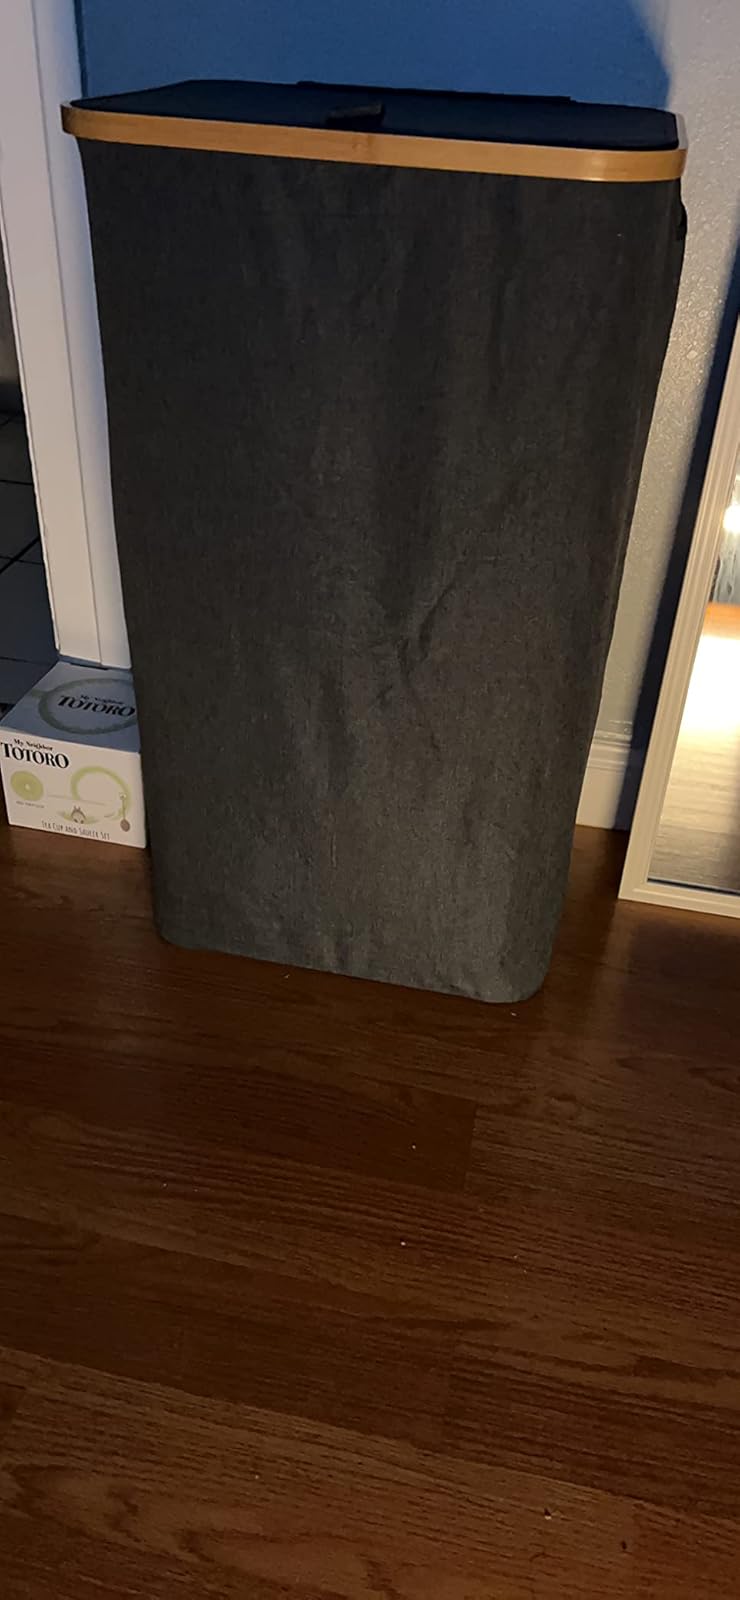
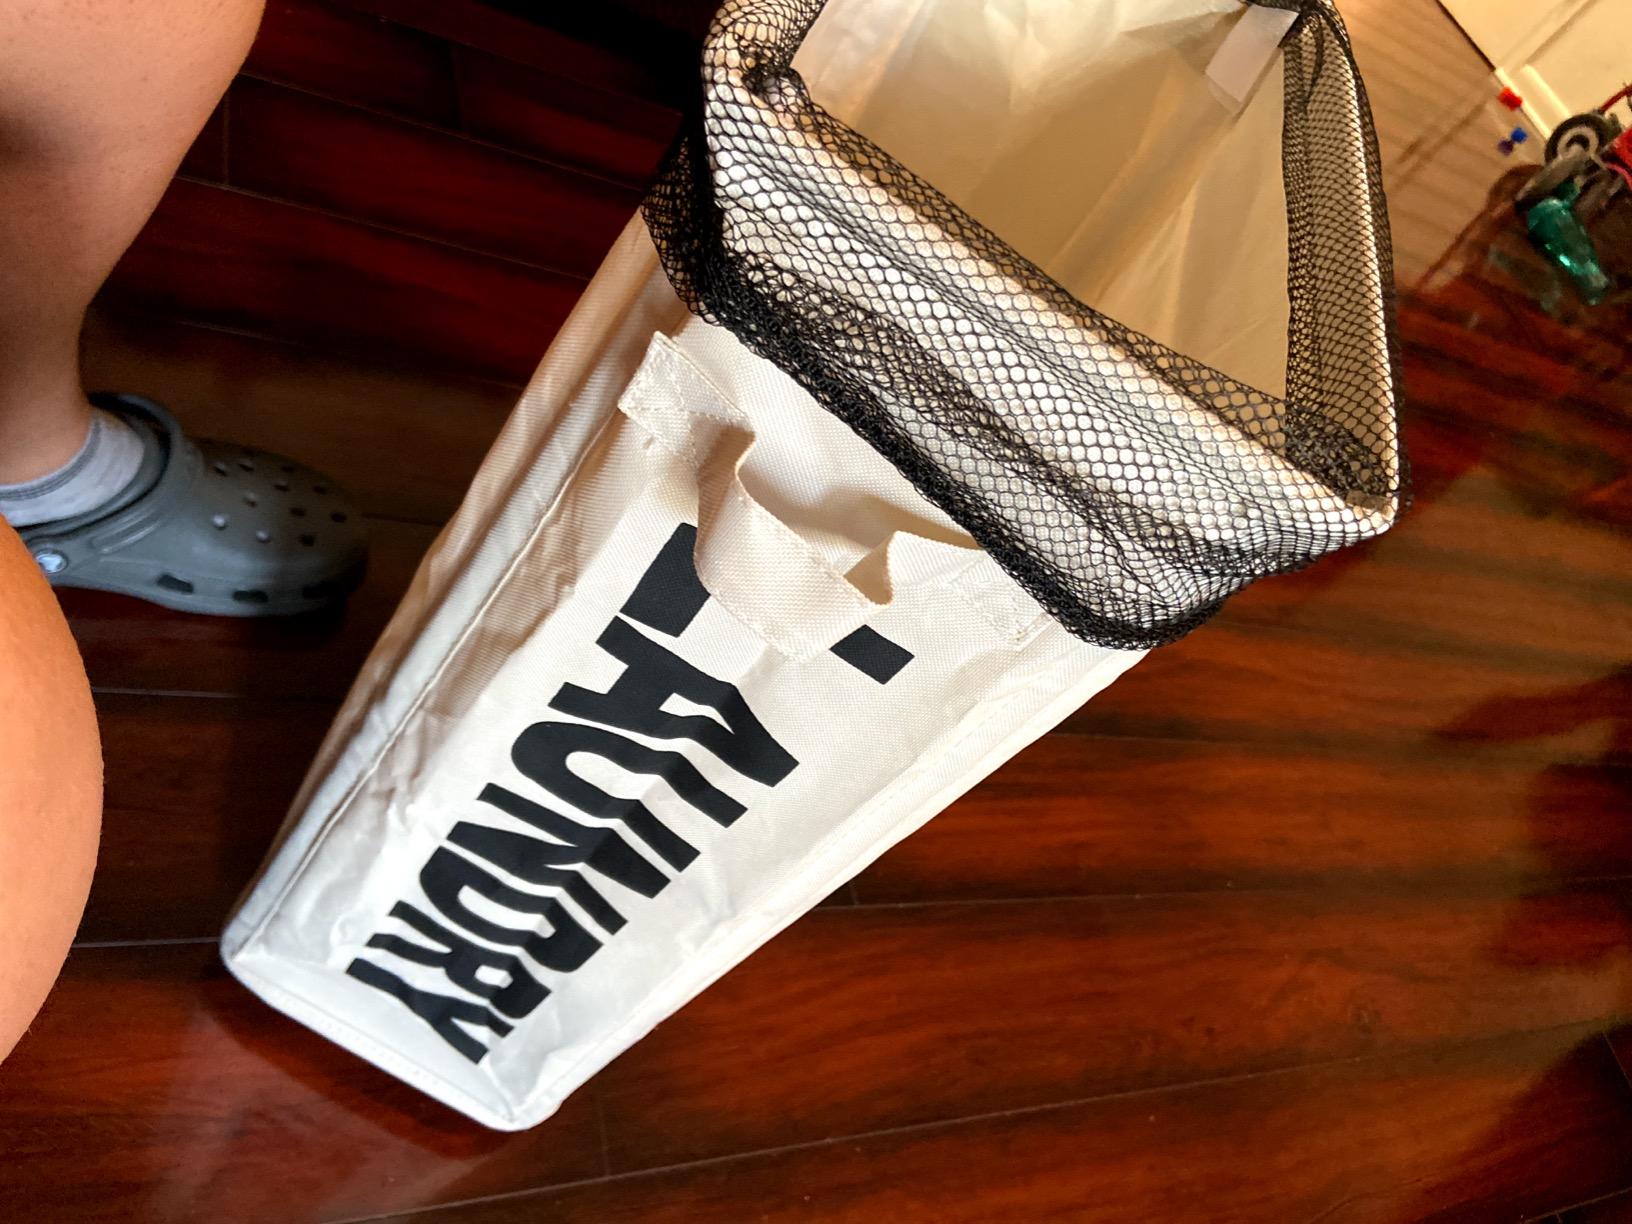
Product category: items_hamper
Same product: no